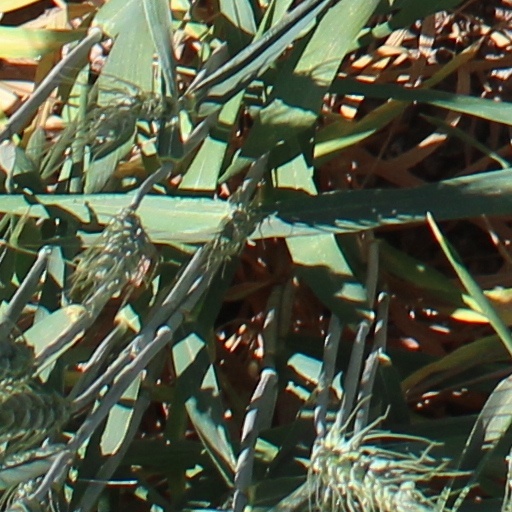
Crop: wheat